Female promiscuity

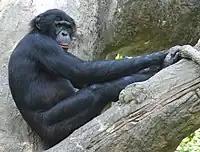
Bonobos treat sexual activity as a very versatile form of social interaction, with purposes ranging from stress reduction to conflict resolution. Females tend to collectively dominate males by forming alliances and use sexuality to control males.

Promiscuity tends to be frowned upon by many societies that expect most members to have committed, long-term relationships.